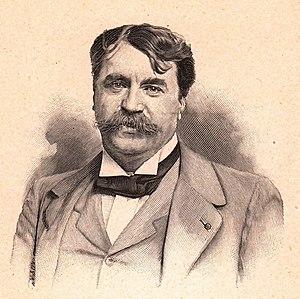
Portrait du peintre François Flameng. Illustration publiée dans Joseph Uzanne, Figures contemporaines tirées de l’Album Mariani, Librairie Henri Floury, Paris, vol VI, 1901.
François Léopold Flameng né le 6 décembre 1856 à Paris, où il est mort le 28 février 1923, est un peintre, graveur et illustrateur français.